List of islands of Wisconsin

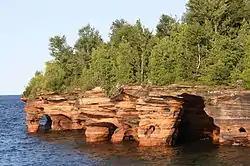
Devils Island Seacaves

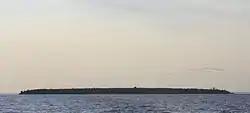
York Island

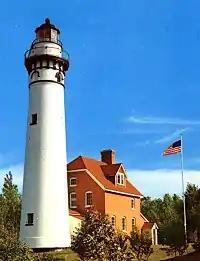
Outer Island Light on Outer Island

There are 377 named islands in inland lakes, rivers and marshes, and many more unnamed islands. Over half of the named islands are in the Mississippi River, Wisconsin River, Beaver Dam Lake or Horicon Marsh.